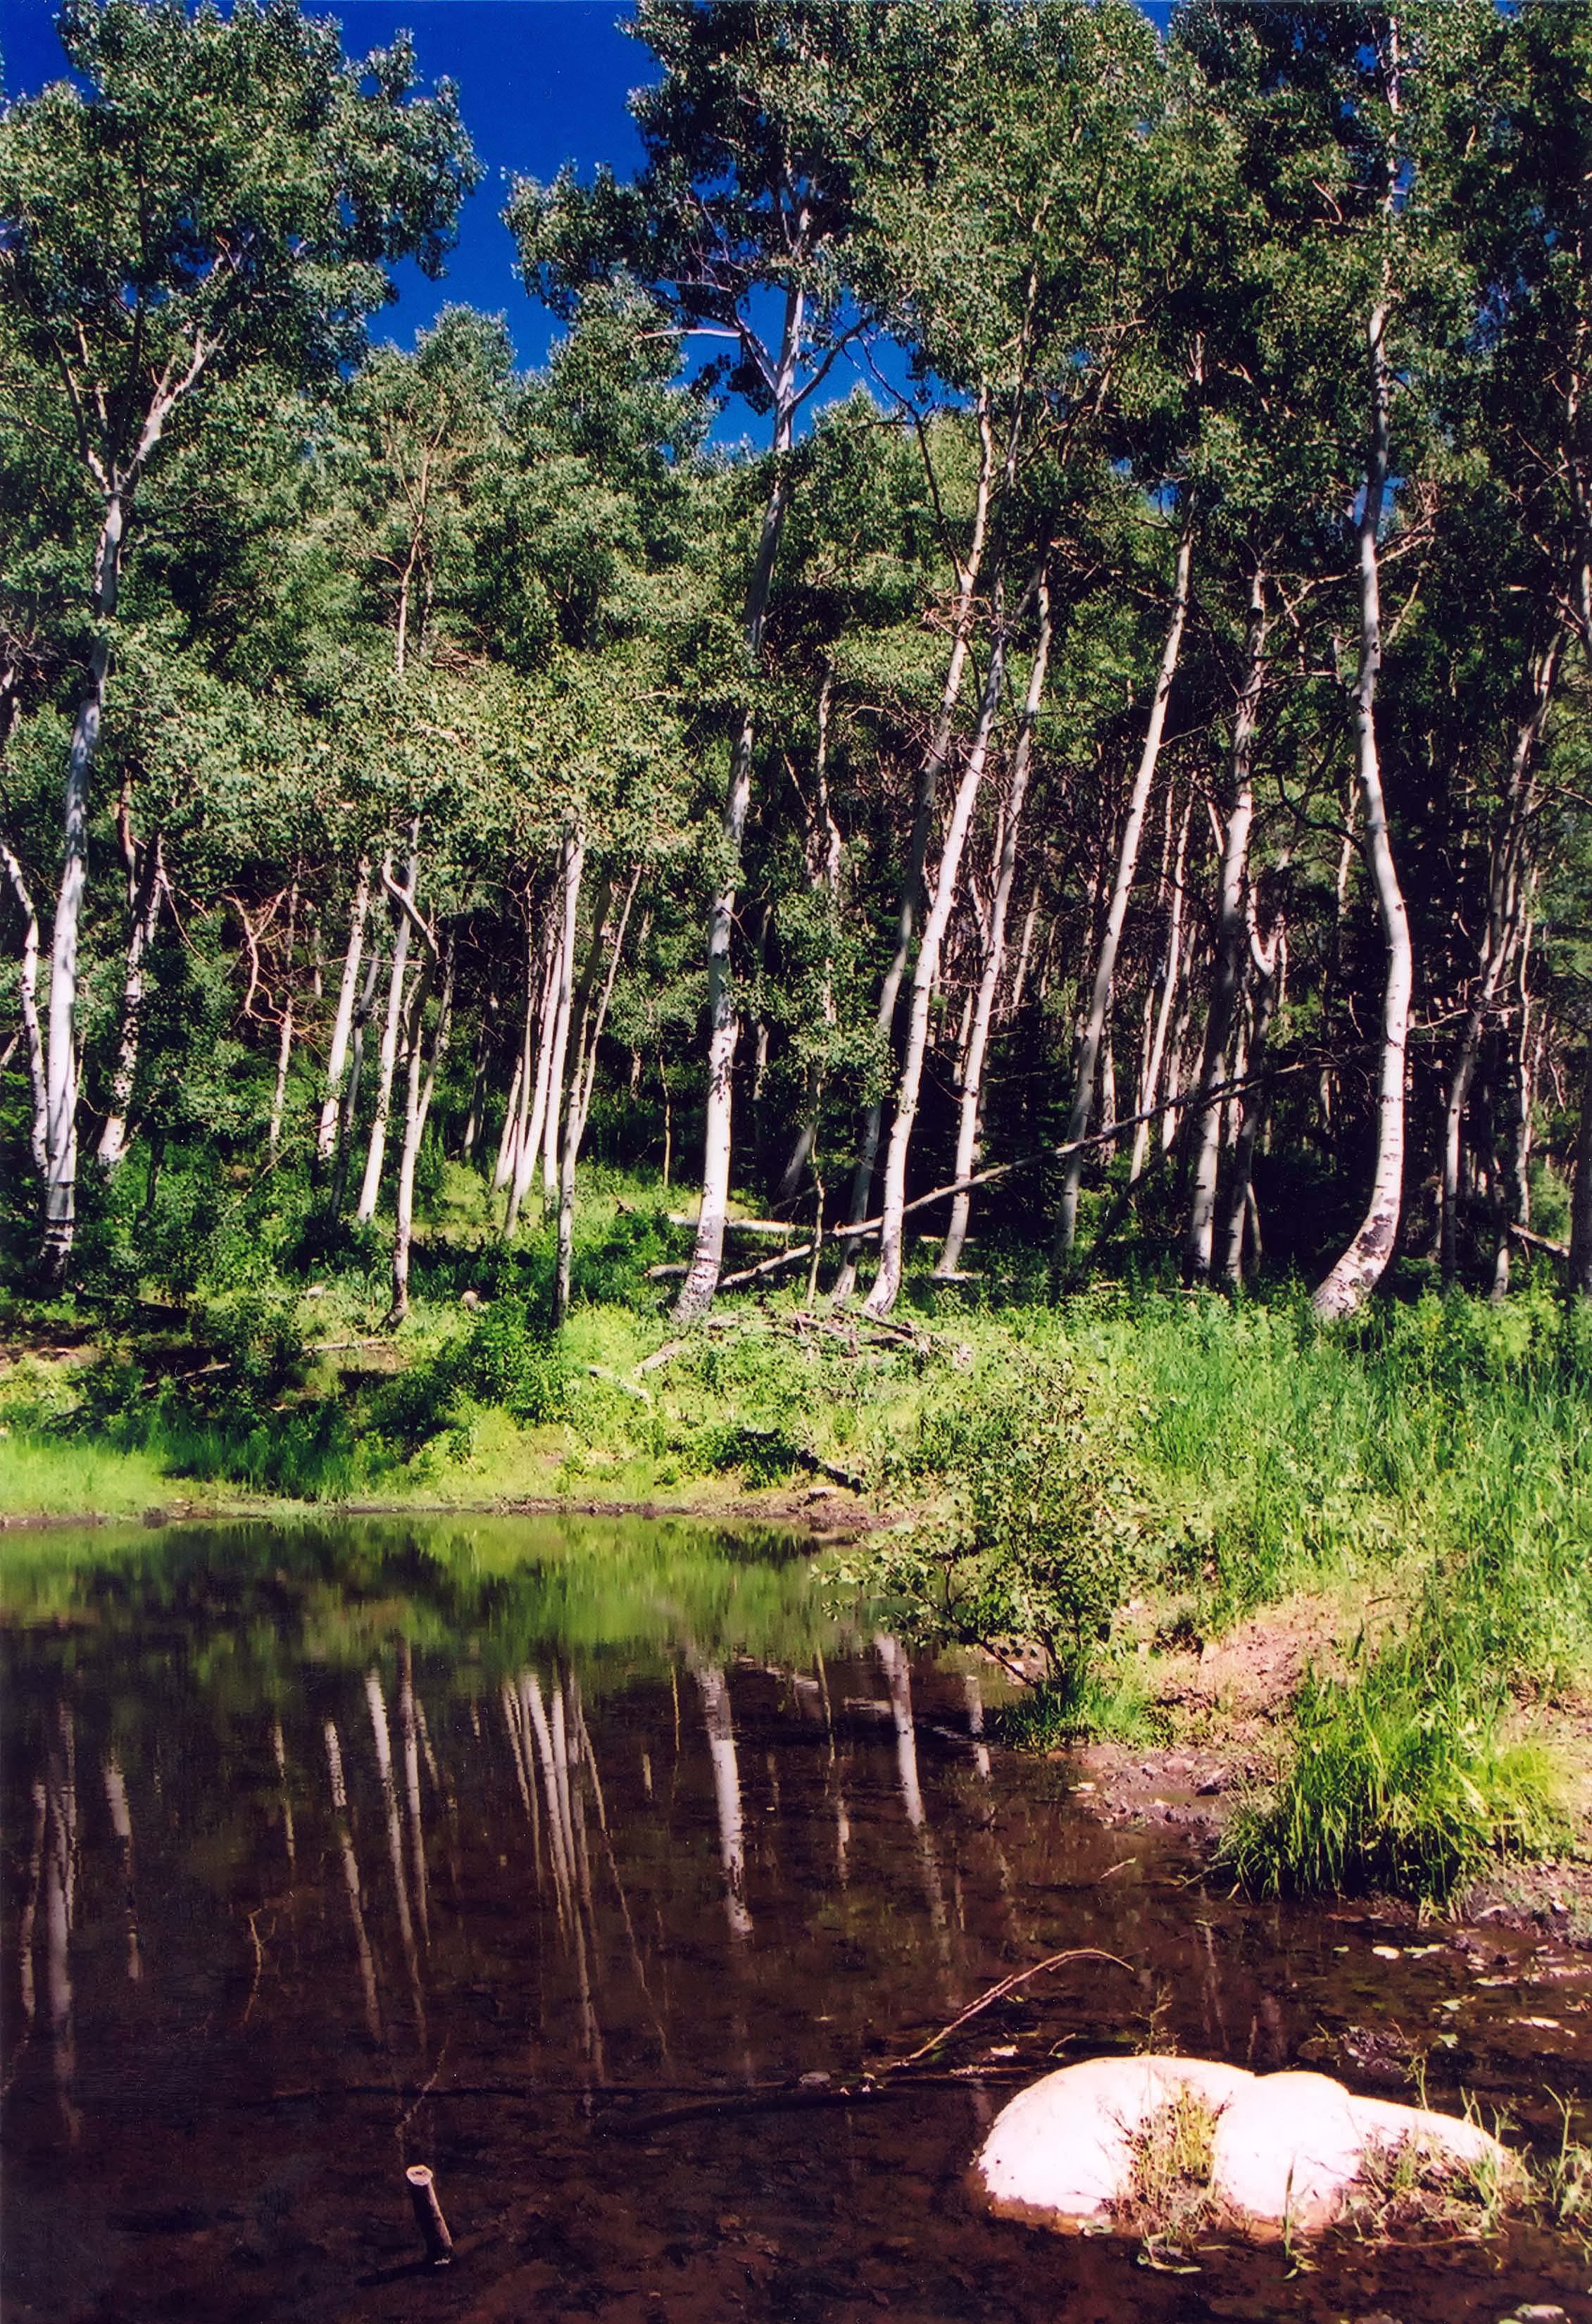
tree, water, nature, forest, grass, swamp, wilderness, plant, countryside, leaf, flower, pond, autumn, trees, outside, utah, wetland, reflections, woodland, habitat, rural area, natural environment, woody plant